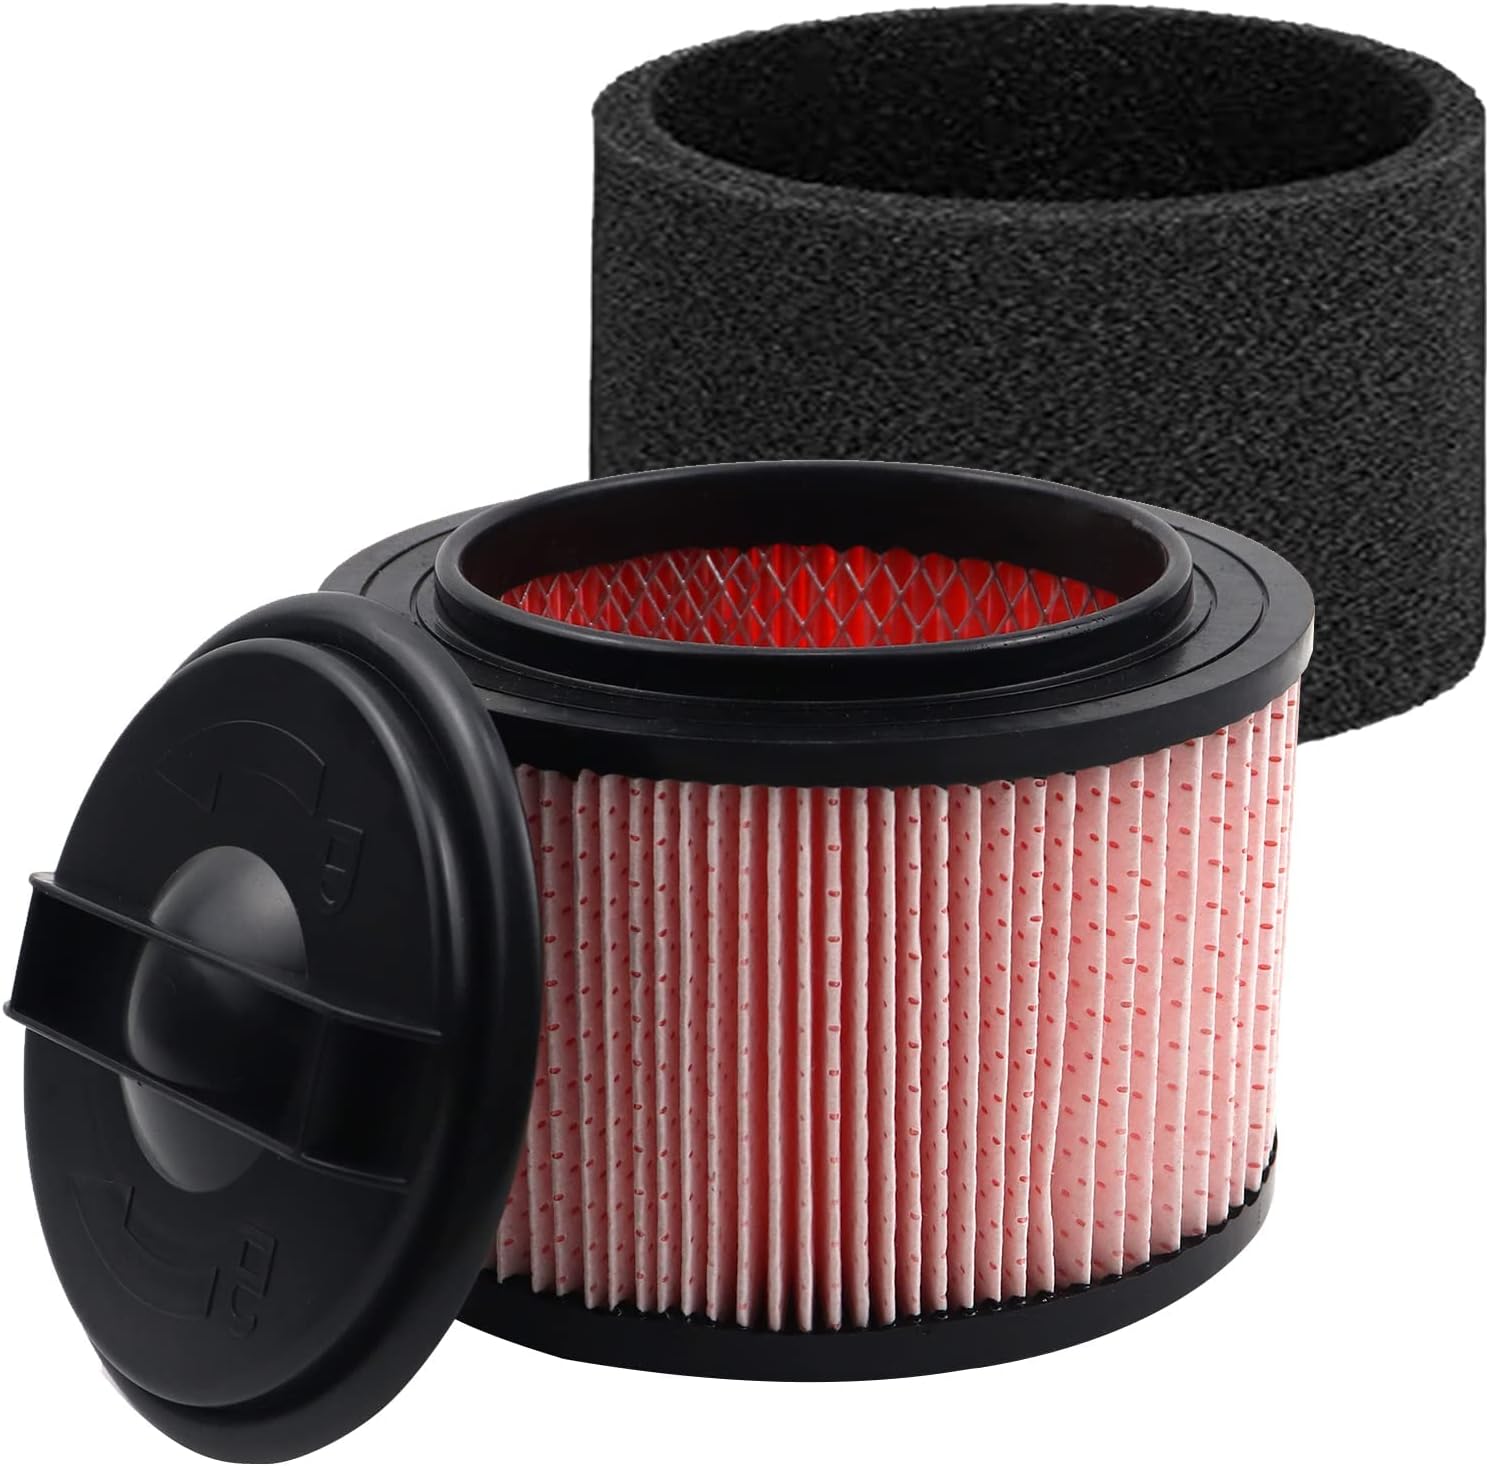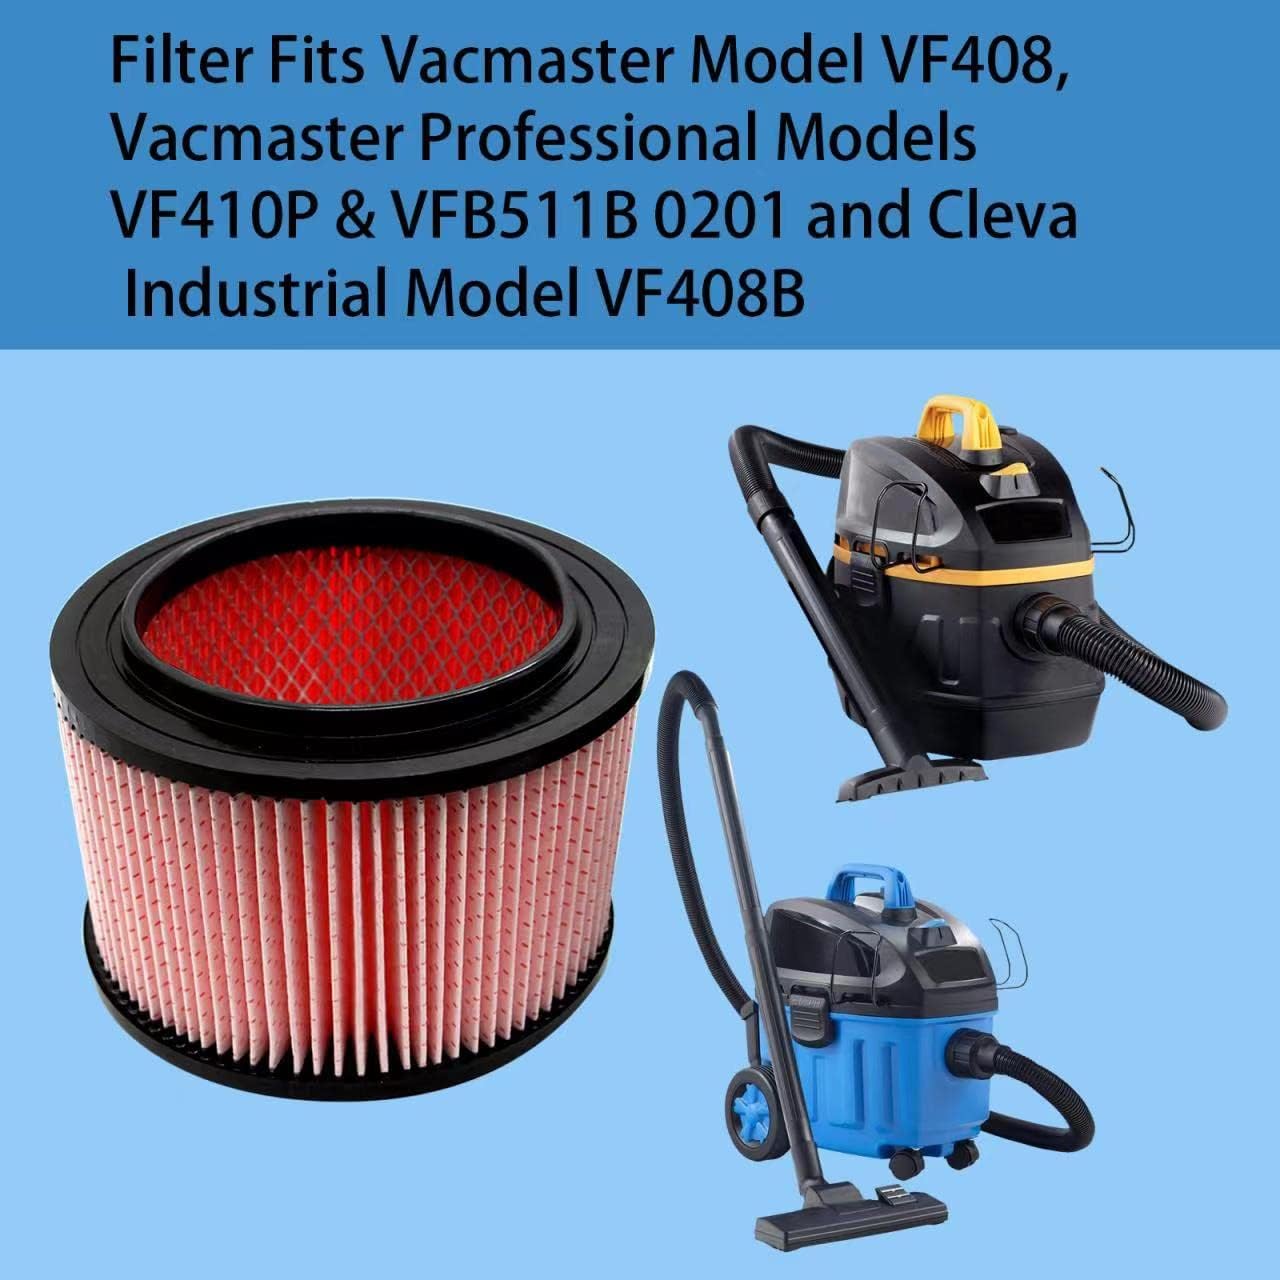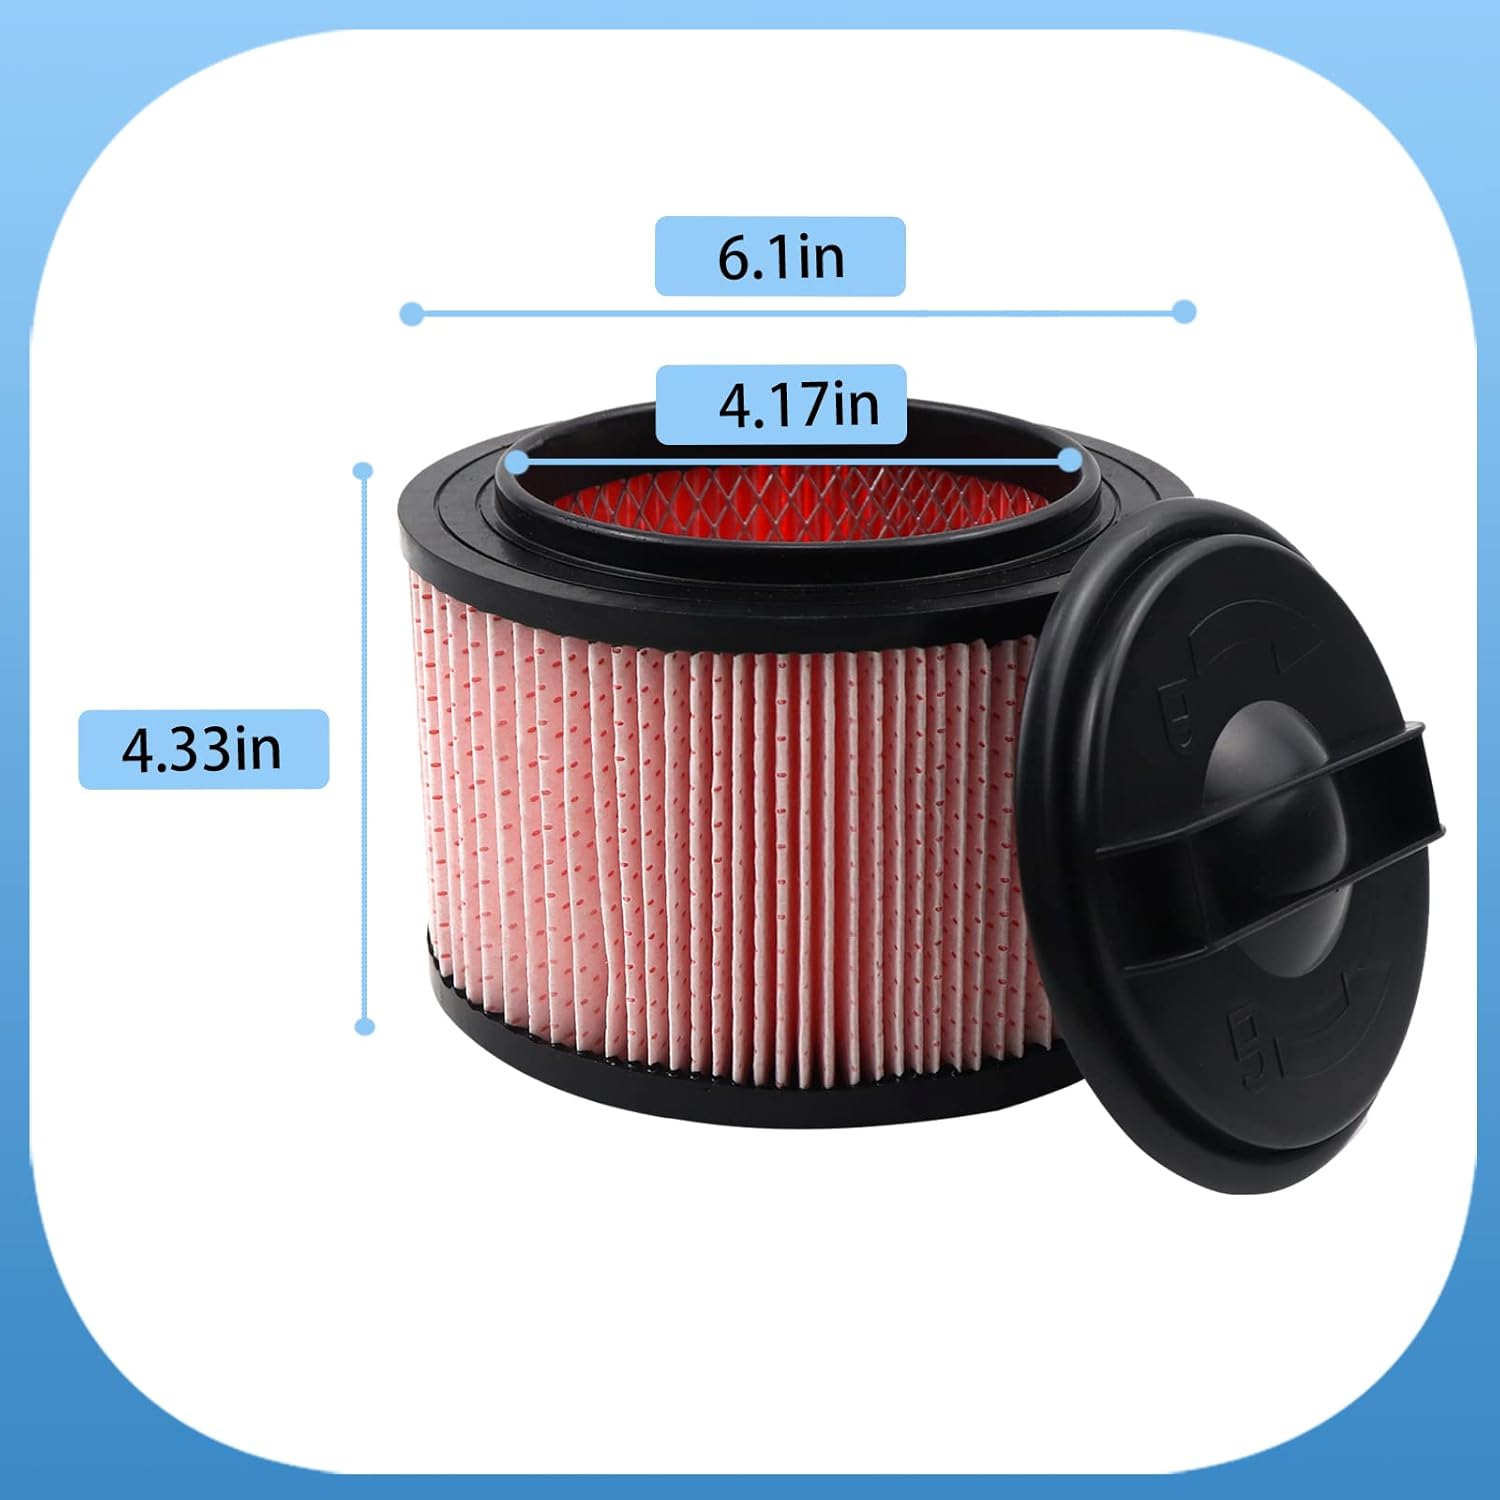
Aolleteau Fine Dust Cartridge Filter Compatible with Vacmaster VF408, Vacmaster VF410P, Wet/Dry Vac Beast VFB511B 0201 and Cleva Industrial VF408B (1 Pack Vacuum Filter and 1 Pack Foam Filter)
Category: Appliances
Fits Vacmaster Model VF408, Vacmaster Professional Models VF410P, Fits Wet/Dry Vac 5 Gallon Beast Series VFB511B 0201, Fits Cleva Industrial Model VF408B.
Features: Compatible with Vacmaster Professional Wet/Dry Vac 5 Gallon Beast Series， including Vacmaster Model VF408, Vacmaster Professional Models VF410P, Wet/Dry Vac 5 Gallon Beast Series VFB511B 0201 and Cleva Industrial Model VF408B. | Durable and washable polyester material meet for maximum customer satisfaction guaranteed and keep you vacuum safe and in working condition all the time. | What's in Box: 1 Pack vacuum filter and 1 pack foam filter. | Washable and reusable: Clean the filter by hand, but be sure it is COMPLETELY dry prior to next use. It is recommended to replace every 1-3 months. | Our Promise: If you are not satisfied, feel free to contact us to get money back or get a replacement.